Judith Vis

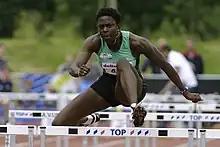
Vis in 2002

Judith Vis (born 21 June 1980) is a Dutch former hurdler, long jumper and bobsledder.